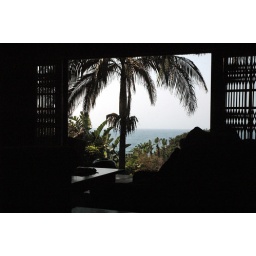
View from the sofa at the house we rented in blythedale beach in South Africa